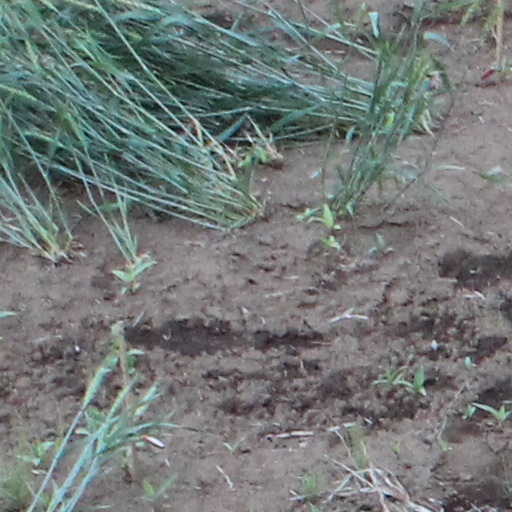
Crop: wheat